Birdman of Alcatraz (film)

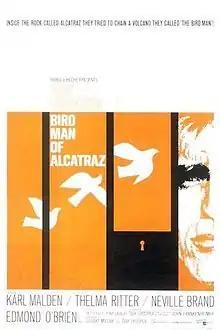
Theatrical release poster by Saul Bass

Birdman of Alcatraz is a 1962 American biographical drama film directed by John Frankenheimer and starring Burt Lancaster. It is a largely fictionalized version of the life of Robert Stroud, who was sentenced to solitary confinement after having killed a prison guard. A federal prison inmate, he became known as the "Birdman of Alcatraz" because of his studies of birds, which had taken place when he was incarcerated at Leavenworth Prison where he was allowed to keep birds in jail. Although known as "The Birdman of Alcatraz", Stroud was never allowed to keep any birds after his transfer to Alcatraz Federal Penitentiary in 1942.